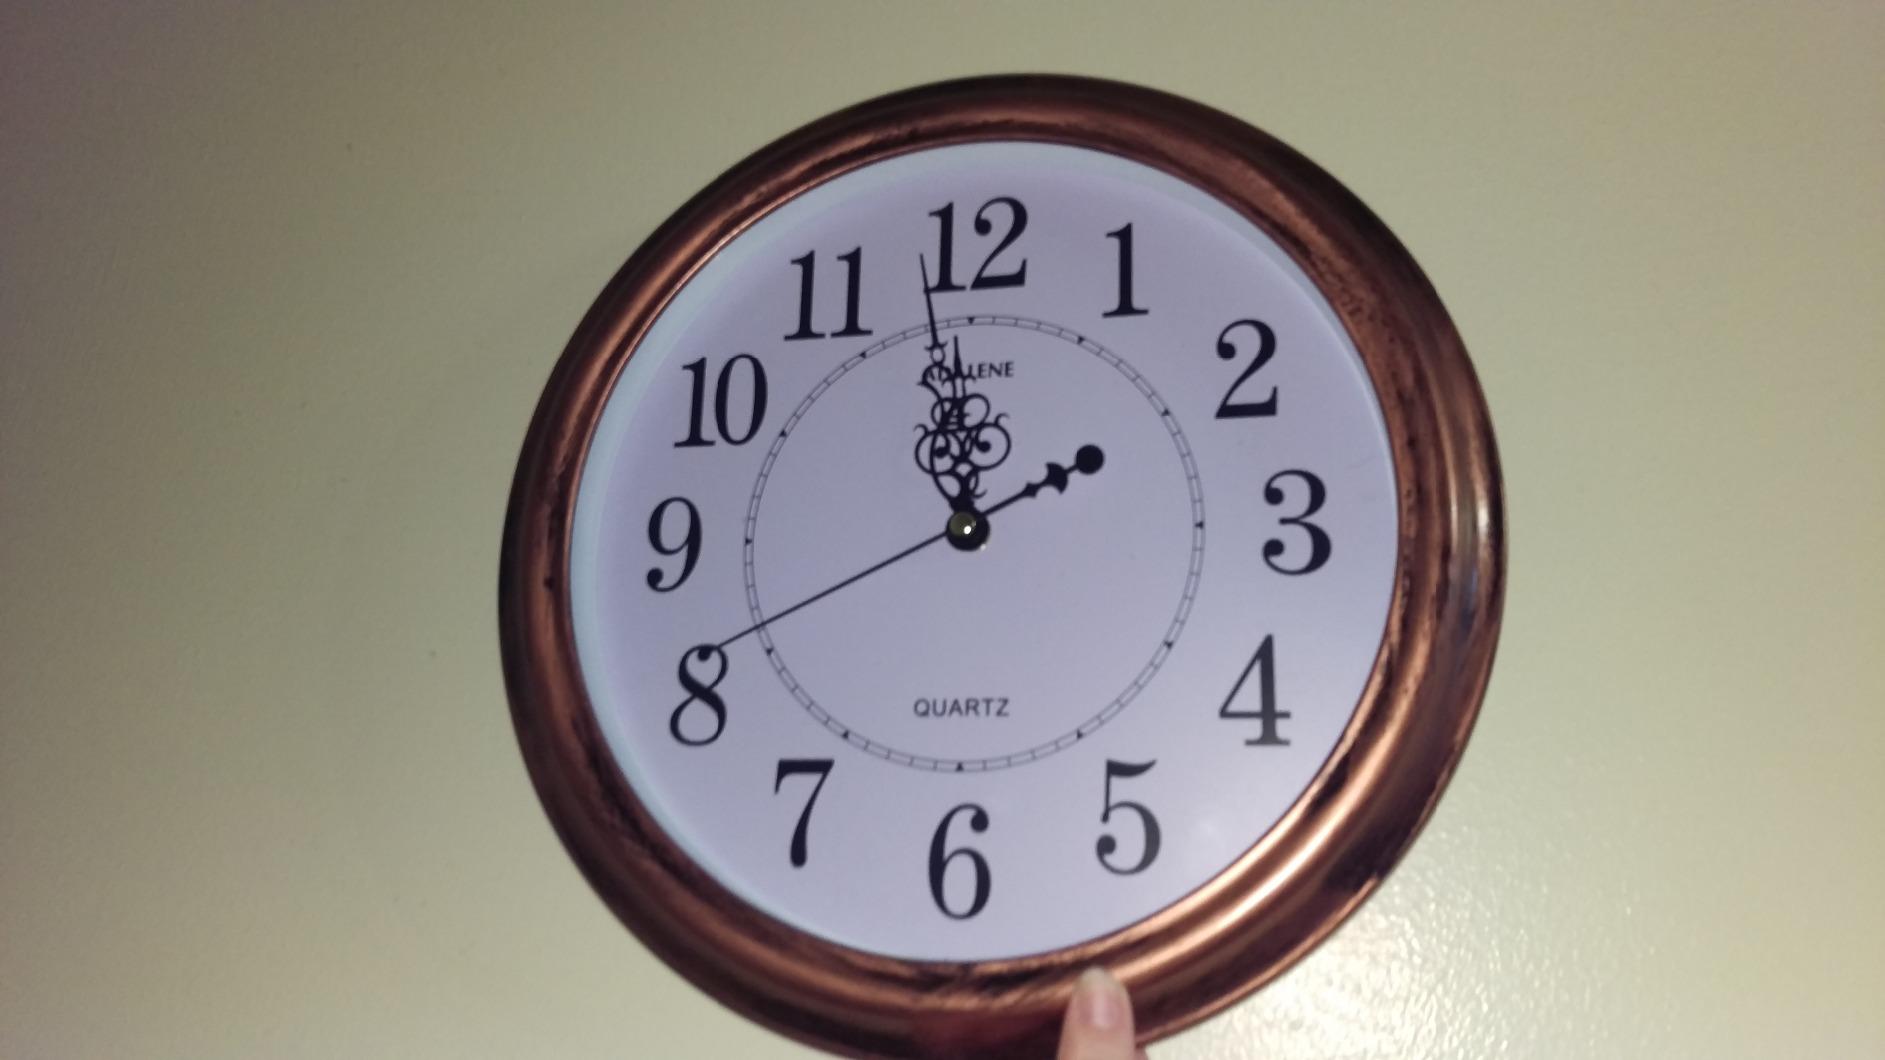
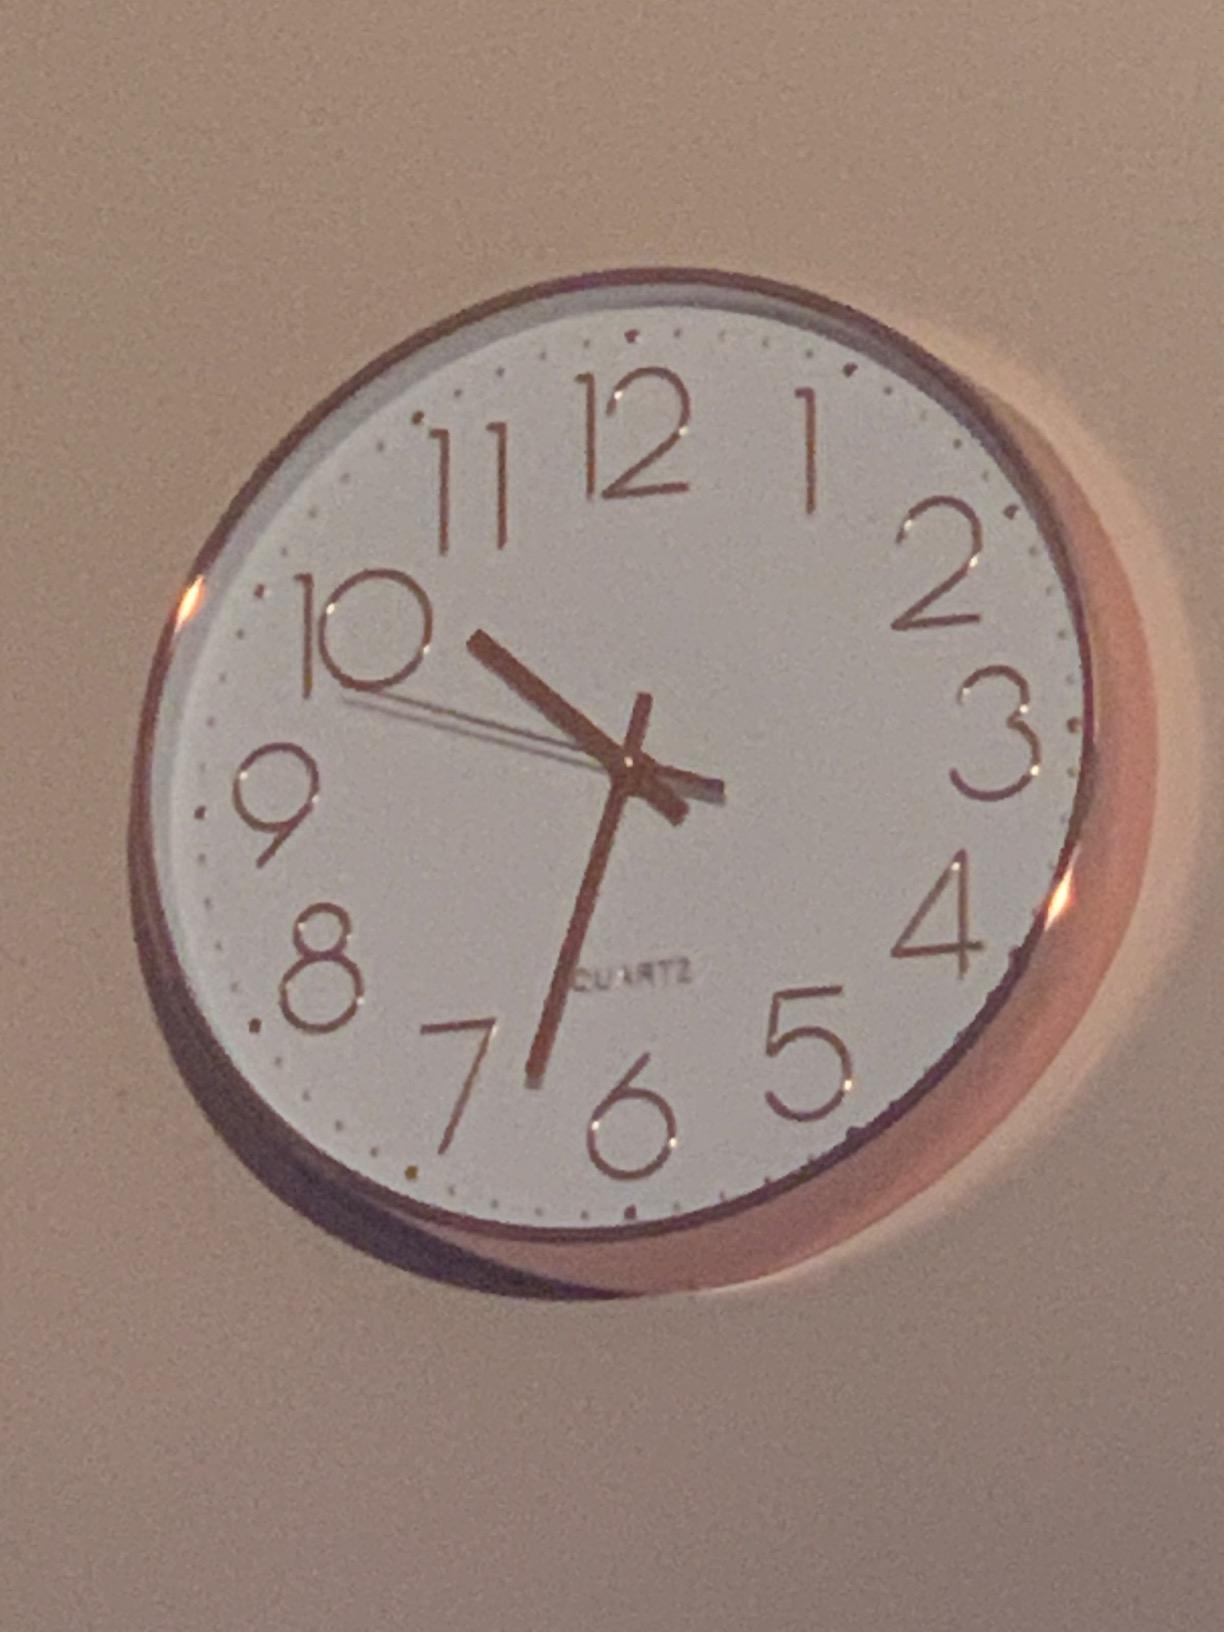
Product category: clock
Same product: no